Panaetius

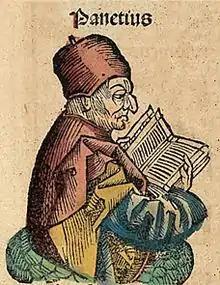
Panaetius, depicted as a medieval scholar in the "Nuremberg Chronicle"

Panaetius of Rhodes was an ancient Greek Stoic philosopher. He was a pupil of Diogenes of Babylon and Antipater of Tarsus in Athens, before moving to Rome where he did much to introduce Stoic doctrines to the city, thanks to the patronage of Scipio Aemilianus. After the death of Scipio in 129 BC, he returned to the Stoic school in Athens, and was its last undisputed scholarch. With Panaetius, Stoicism became much more eclectic. His most famous work was his "On Duties", the principal source used by Cicero in his own work of the same name.